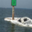
Label: ship